Admission Day Monument

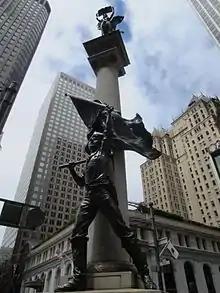
The "Admission Day Monument" in 2013

The Admission Day Monument is an 1897 sculpture by Douglas Tilden, located at the intersection of Market Street and Montgomery Street in San Francisco, California, United States. It commemorates California Admission Day (September 9, 1850), the date on which the state became part of the Union, following the Mexican–American War of 1848.